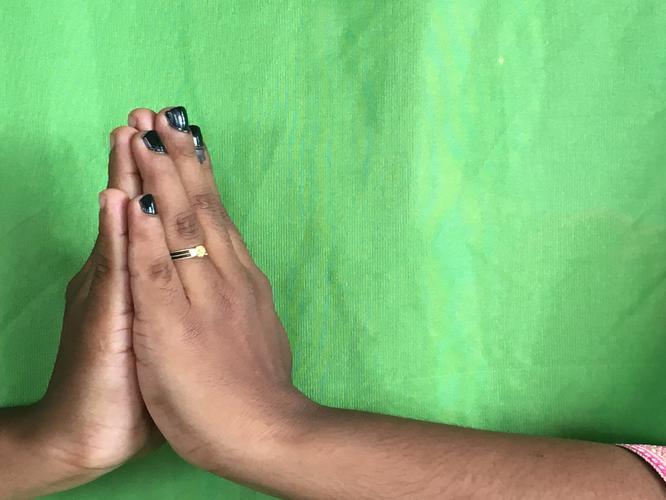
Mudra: Anjali
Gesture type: double_hand